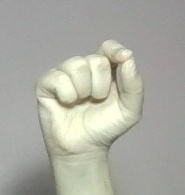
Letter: fa